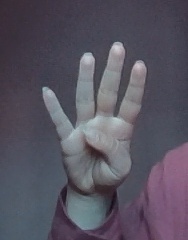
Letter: kaaf